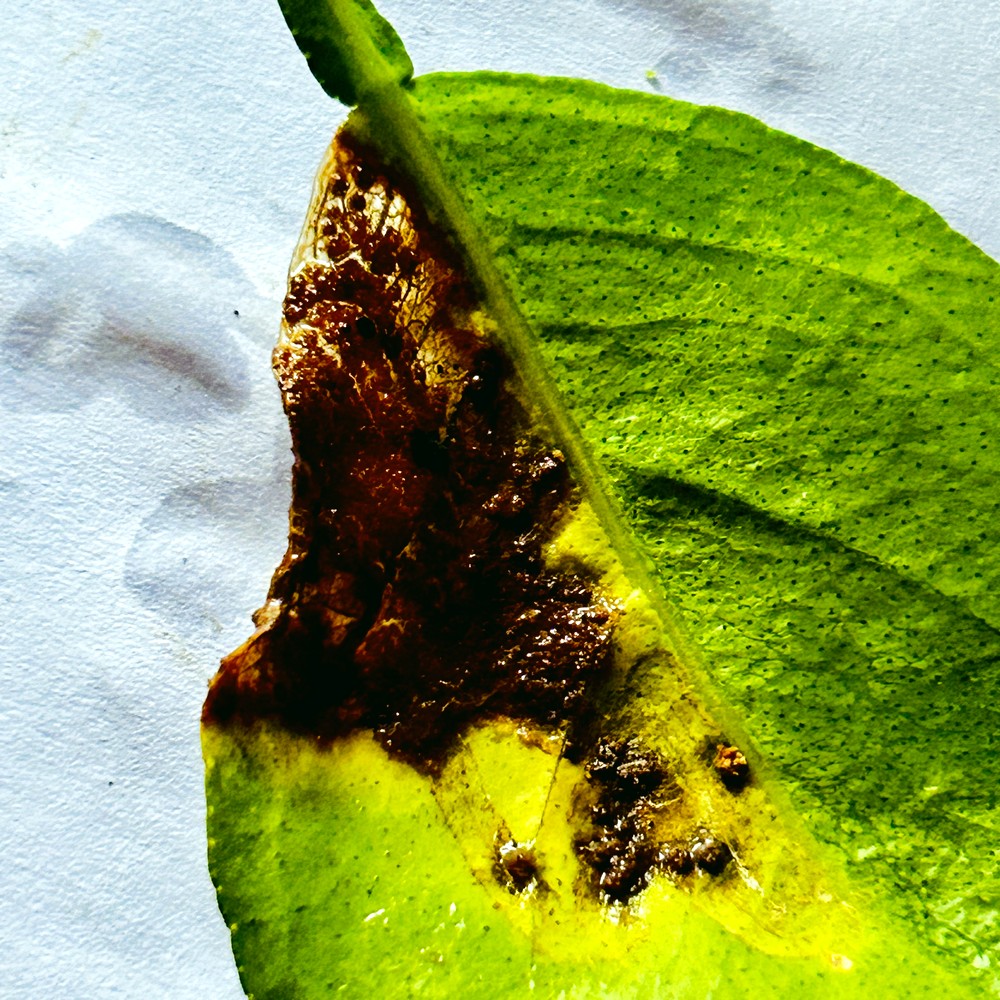
Label: Citrus Canker